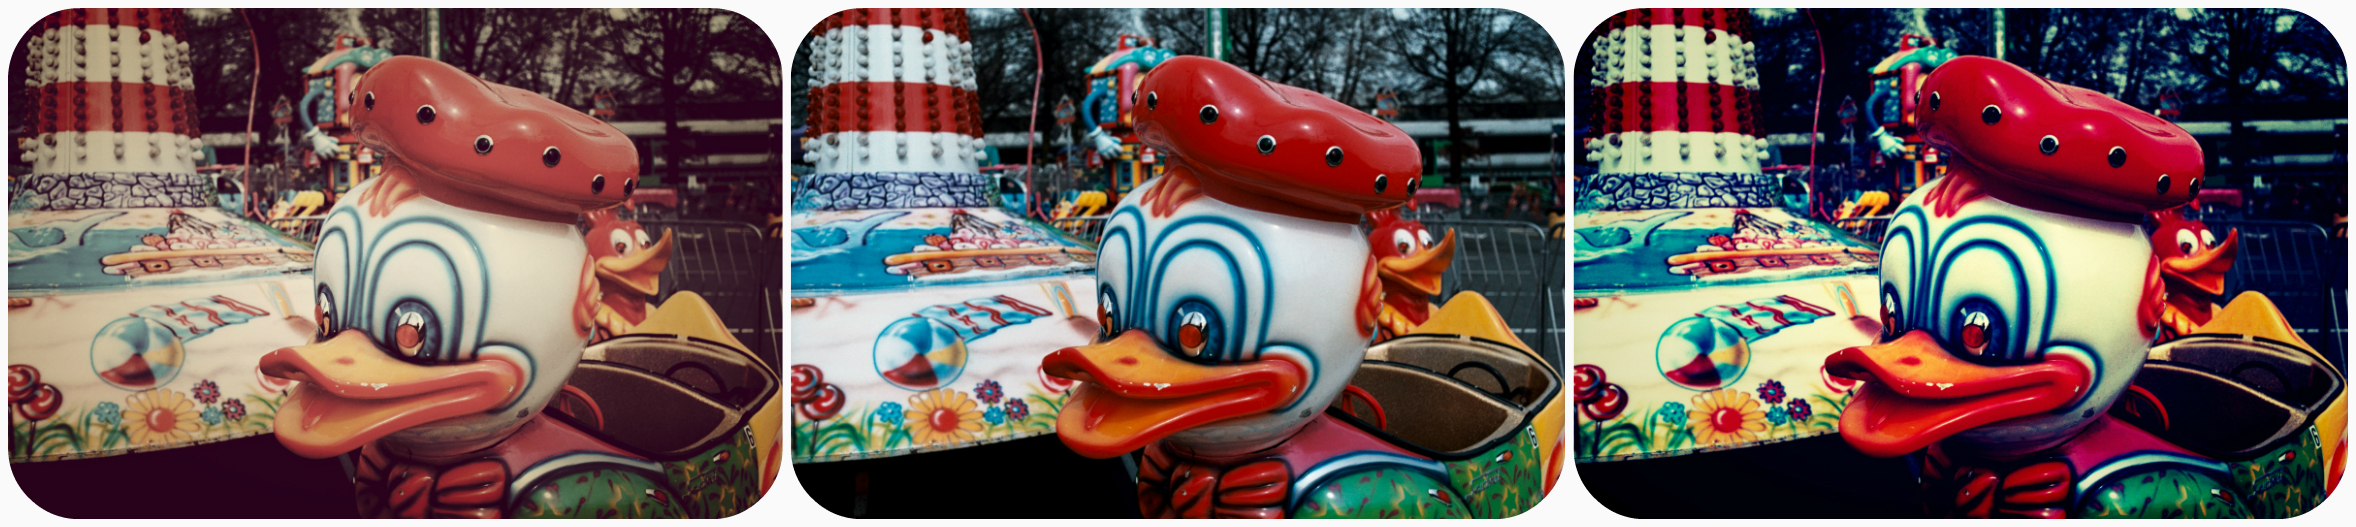
vintage, dawn, colourful, color, park, ride, art, illustration, duck, saturated, triptych, collage, illusion, nostalgic, filter, amusement, trio, richmond, stitch, k1000, ferrania100, fotor, expiredferrania, donald, modern art, donaldduck